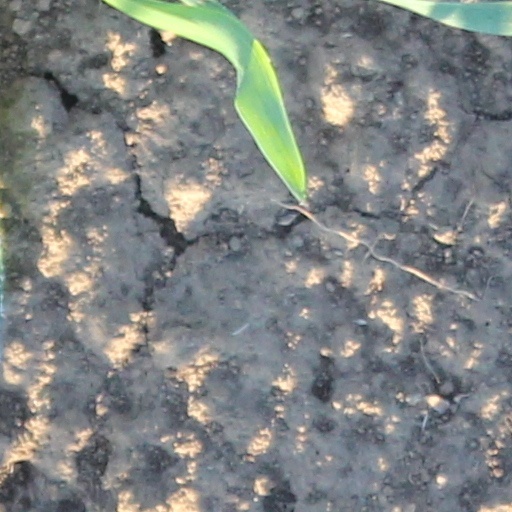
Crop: wheat